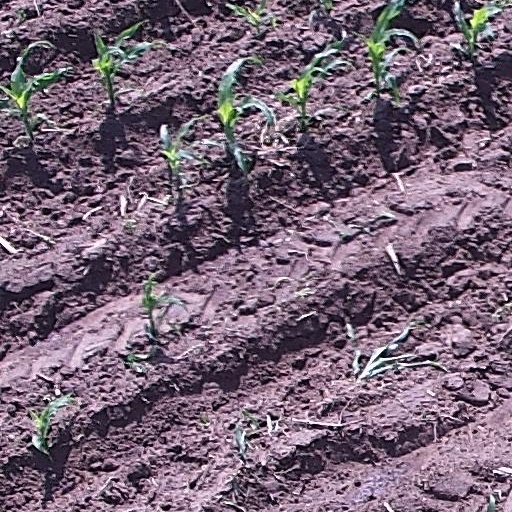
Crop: maize; corn